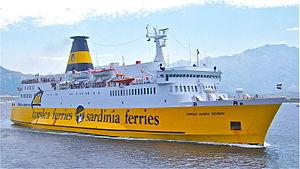
Le Corsica Serena Seconda, ancien navire de la Corsica Ferries et actuel ""European Voyager"" de la ""Red Star Ferries"", à Calvi (Corse), en provenance de Nice."
Corsica Ferries - Sardinia Ferries ou simplement Corsica Ferries est une compagnie de navigation maritime privée franco-italienne, qui assure des liaisons maritimes en ferry depuis le continent français et italien vers la Corse, la Sardaigne, Majorque, la Sicile et l'Île d'Elbe. Fondée en 1968 par l'homme d'affaires bastiais Pascal Lota, la compagnie, alors nommée Corsica Line, débute ses activités dans le transport des passagers entre la Corse et l'Italie. Au terme d'une croissance incessante tout au long des années 1970 et 1980 avec notamment l'ouverture d'une ligne vers la Sardaigne en 1982, la société bastiaise s'installe sur le marché français avec l'ouverture des lignes au départ de Nice en 1996 puis de Toulon en 2000. S'appuyant sur un mode de fonctionnement économique inspiré du low cost, la compagnie devient dès 2002 leader sur le marché, en nombre de passagers transportés, entre la métropole, l'Italie et la Corse, surpassant l'ex-compagnie publique, la SNCM.
Le Moby Niki est un ferry de la compagnie italienne Moby Lines. Nommé à l'origine Europafärjan III et mis en service entre la Suède et le Danemark en 1974 pour le compte de la compagnie suédoise Lion Ferry puis de Stena Line, il est revendu au groupe Corsica Ferries en 1983. Exploité sur les lignes de la Corse sous le nom de Corsica Serena II puis de Corsica Serena Seconda, il est ensuite cédé en 2011 à une société italo-albannaise qui le fait naviguer en mer Adriatique sous le nom d‘European Voyager. Il est finalement racheté en 2016 par Moby Lines qui l'utilise principalement sur les lignes de l'île d'Elbe.